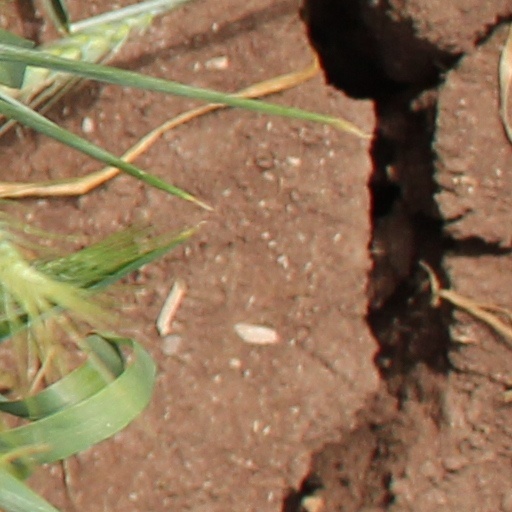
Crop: wheat